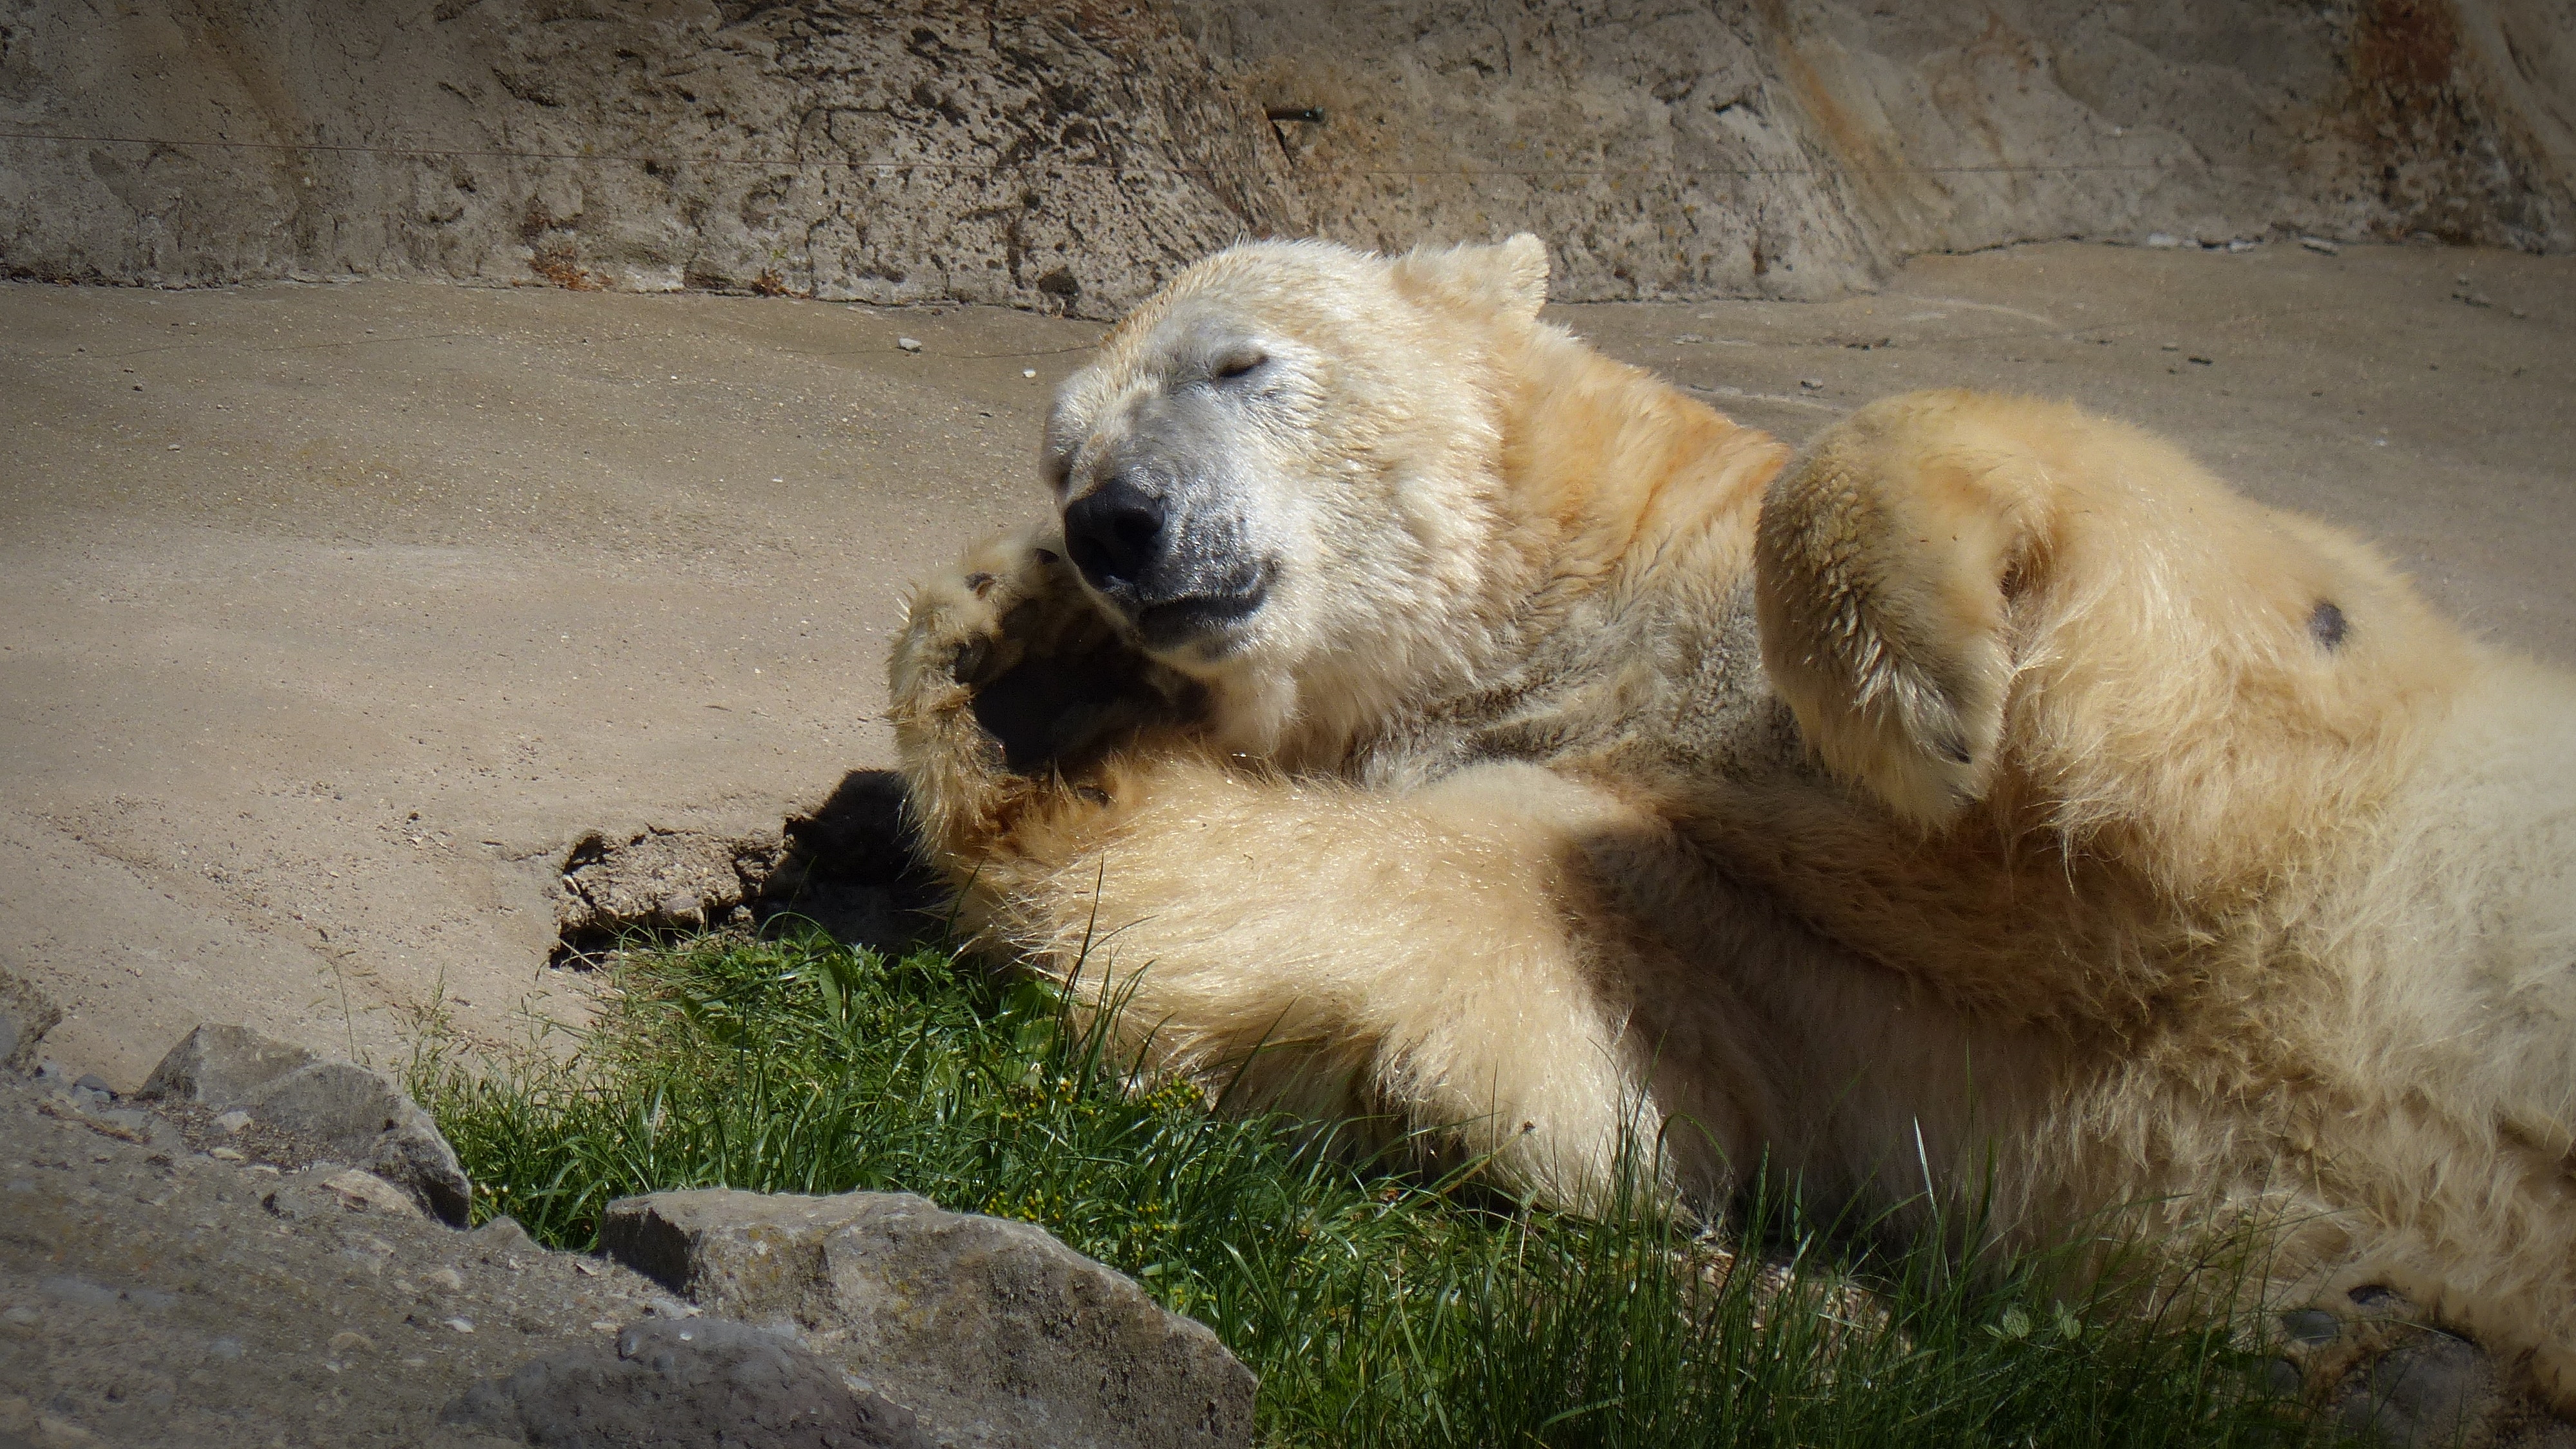
sun, bear, wildlife, zoo, mammal, rest, predator, fauna, lion, polar bear, white bear, sleep, vertebrate, animal world, street dog, dog breed group